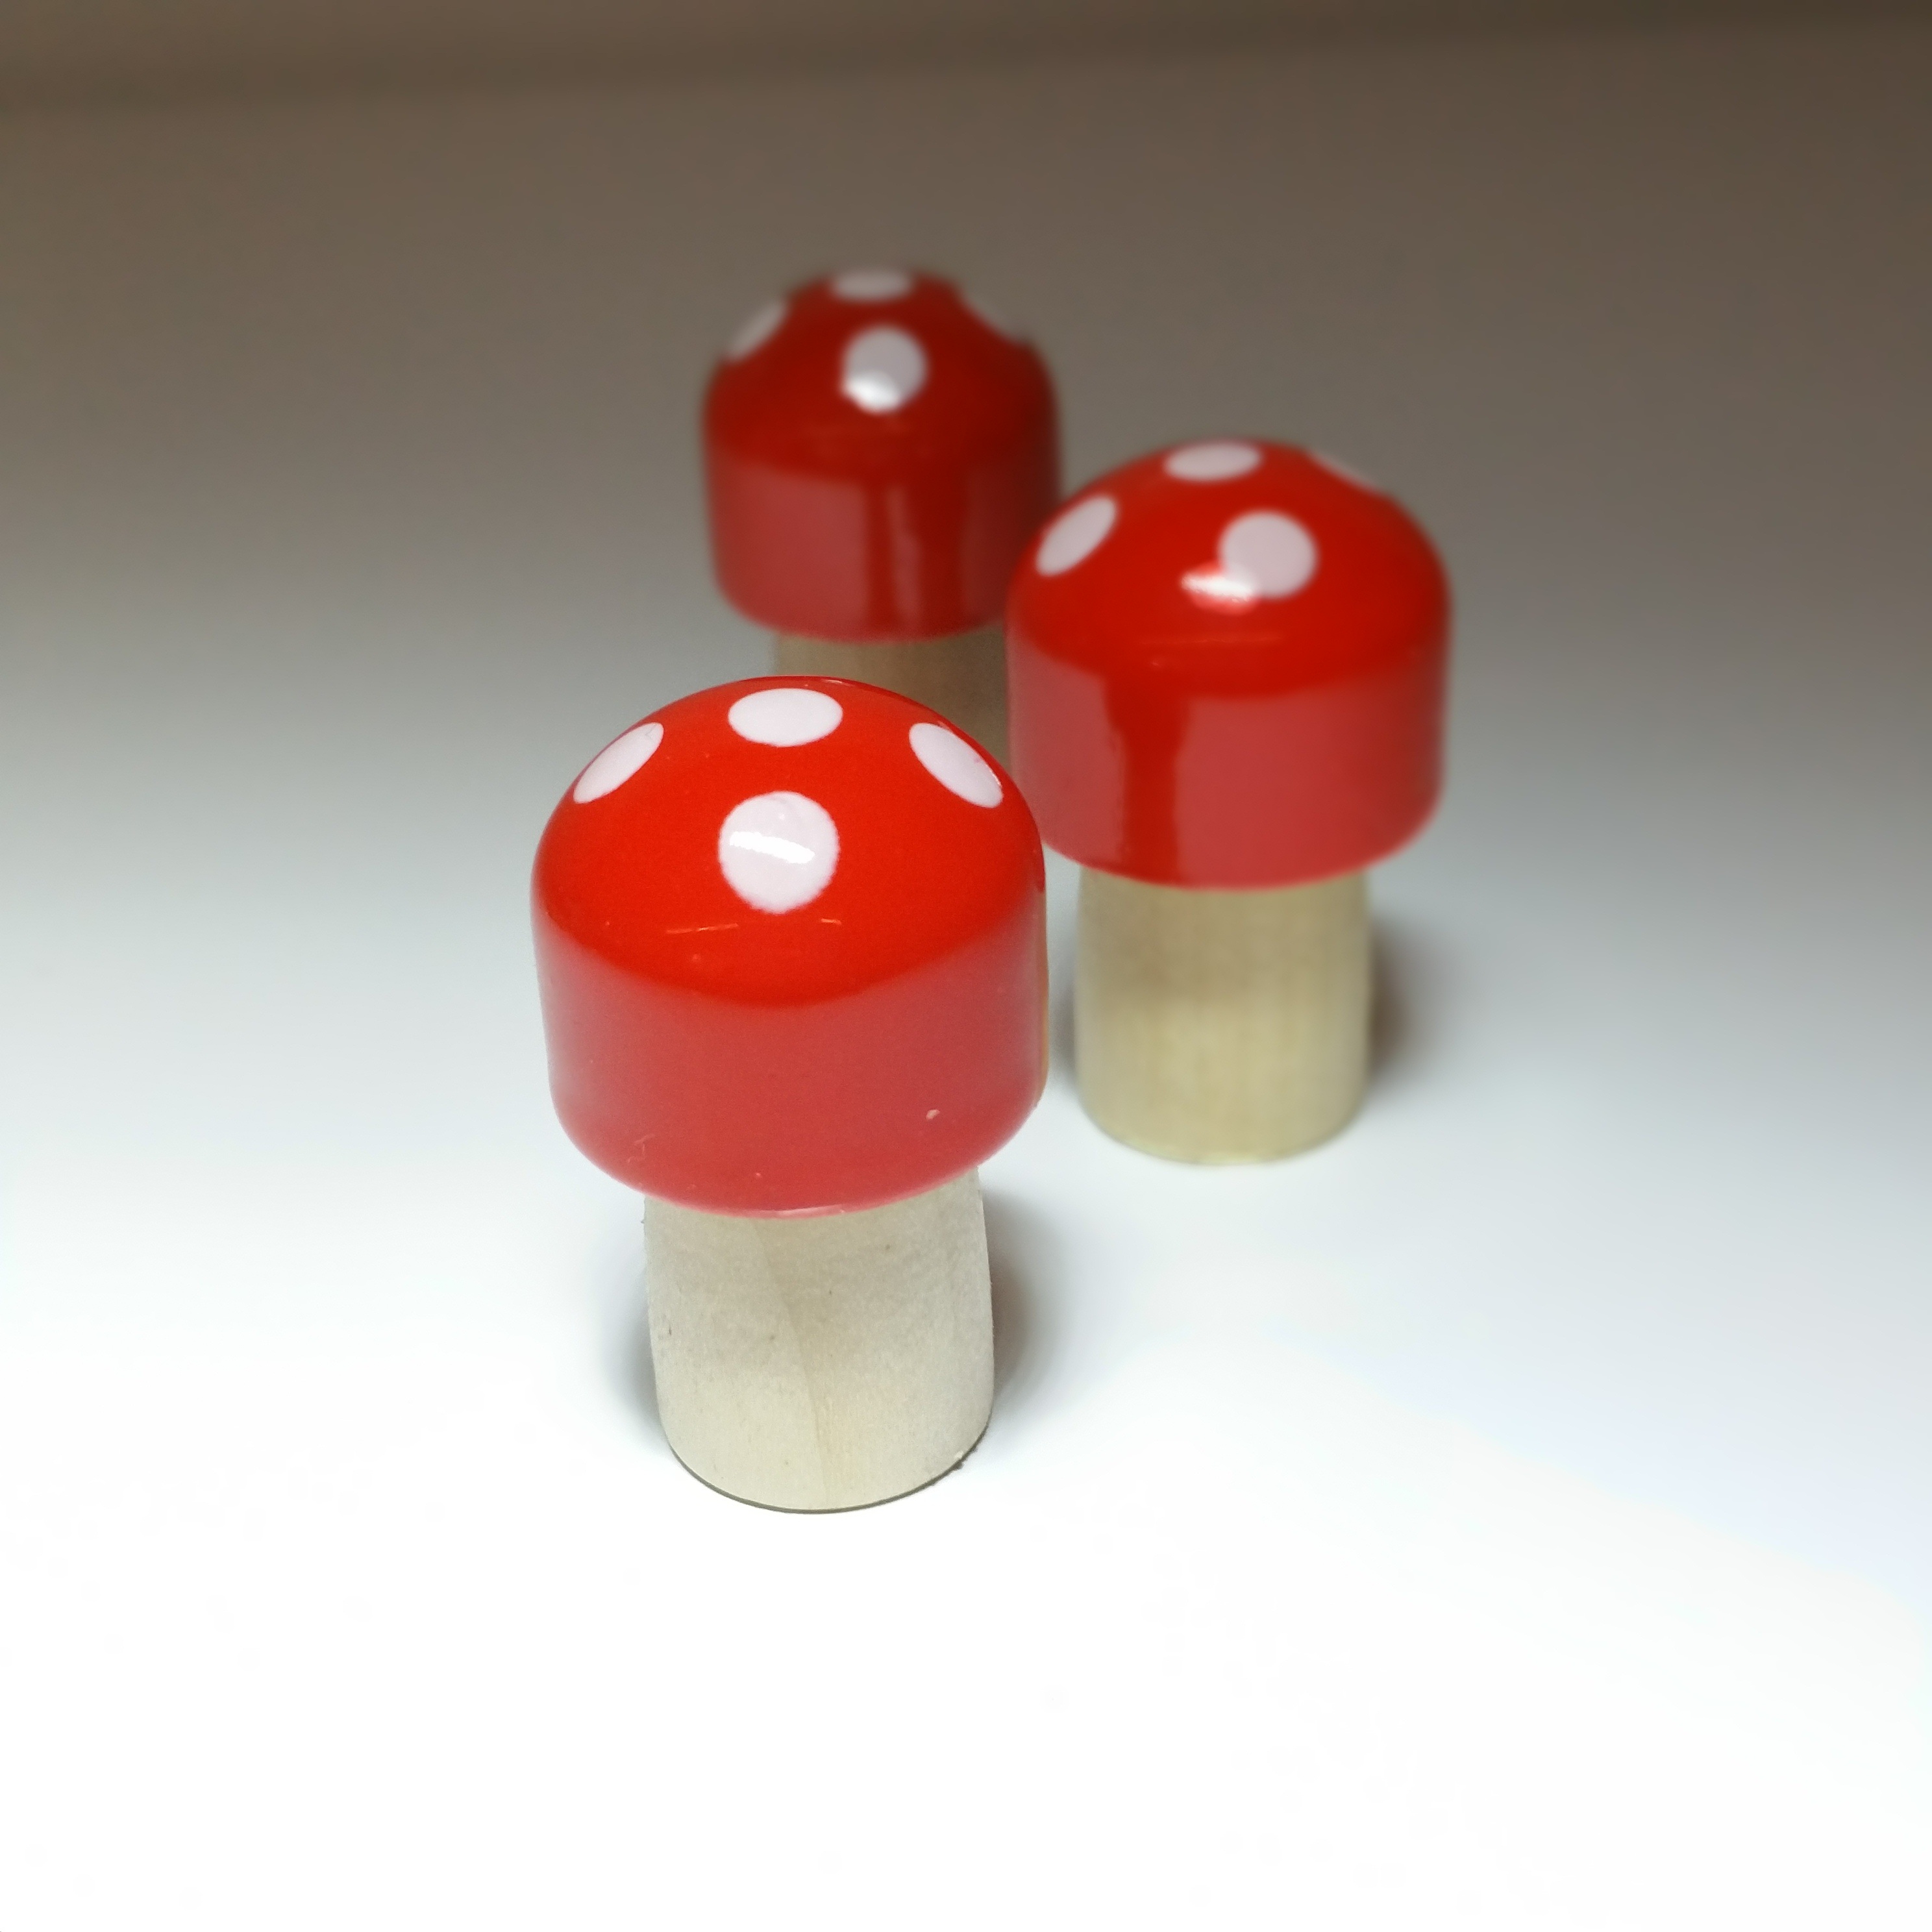
red, bottle, lighting, toy, background, fly agaric, games, lucky guy, good luck, lucky charm, indoor games and sports